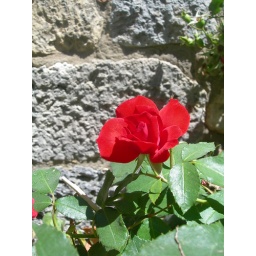
075 flower by the fortress wall